Shrine of Mu'in al-Din Chishti

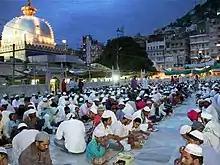
Langar at the shrine

The death anniversary of Moinuddin Chishti, the "urs", is not mourned and is celebrated since it is the very day the disciple is reunited with his maker (Allah). The celebrations begin with the end of the Islamic month of Jumada al-Thani and conclude on the sixth day of the month of Rajab, a total of six days. Members of Bhilwara's Gori family march through the city towards the Nizam gate and hoist the flag on the Buland Darwaza, marking the beginning of the festival. Following this, the urs rituals begin with the sighting of the moon. This is followed by the Aser ki Namaz. Every night a mehfil-i-sama takes place at the Mahfil Khana of the complex, in which women are allowed to participate (which is not common in a dargah). The urs end with the Qul, the final prayer. During this period, pilgrims attempt to enter the dargah as many times as possible and make their prayers. The Bihisti Darwaza(made of silver) is washed with rose water by pilgrims in the afternoon. It is believed that roses offered to the dargah during the festival are sourced from Pushkar.